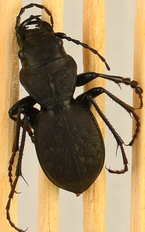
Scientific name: Omus dejeanii
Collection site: Abby Road NEON (ABBY), plot ABBY_028